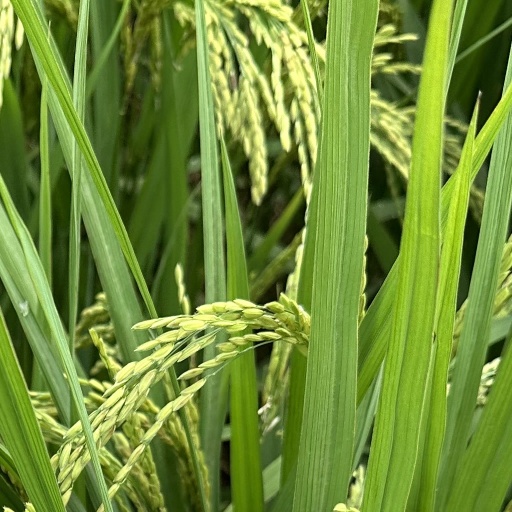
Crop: rice